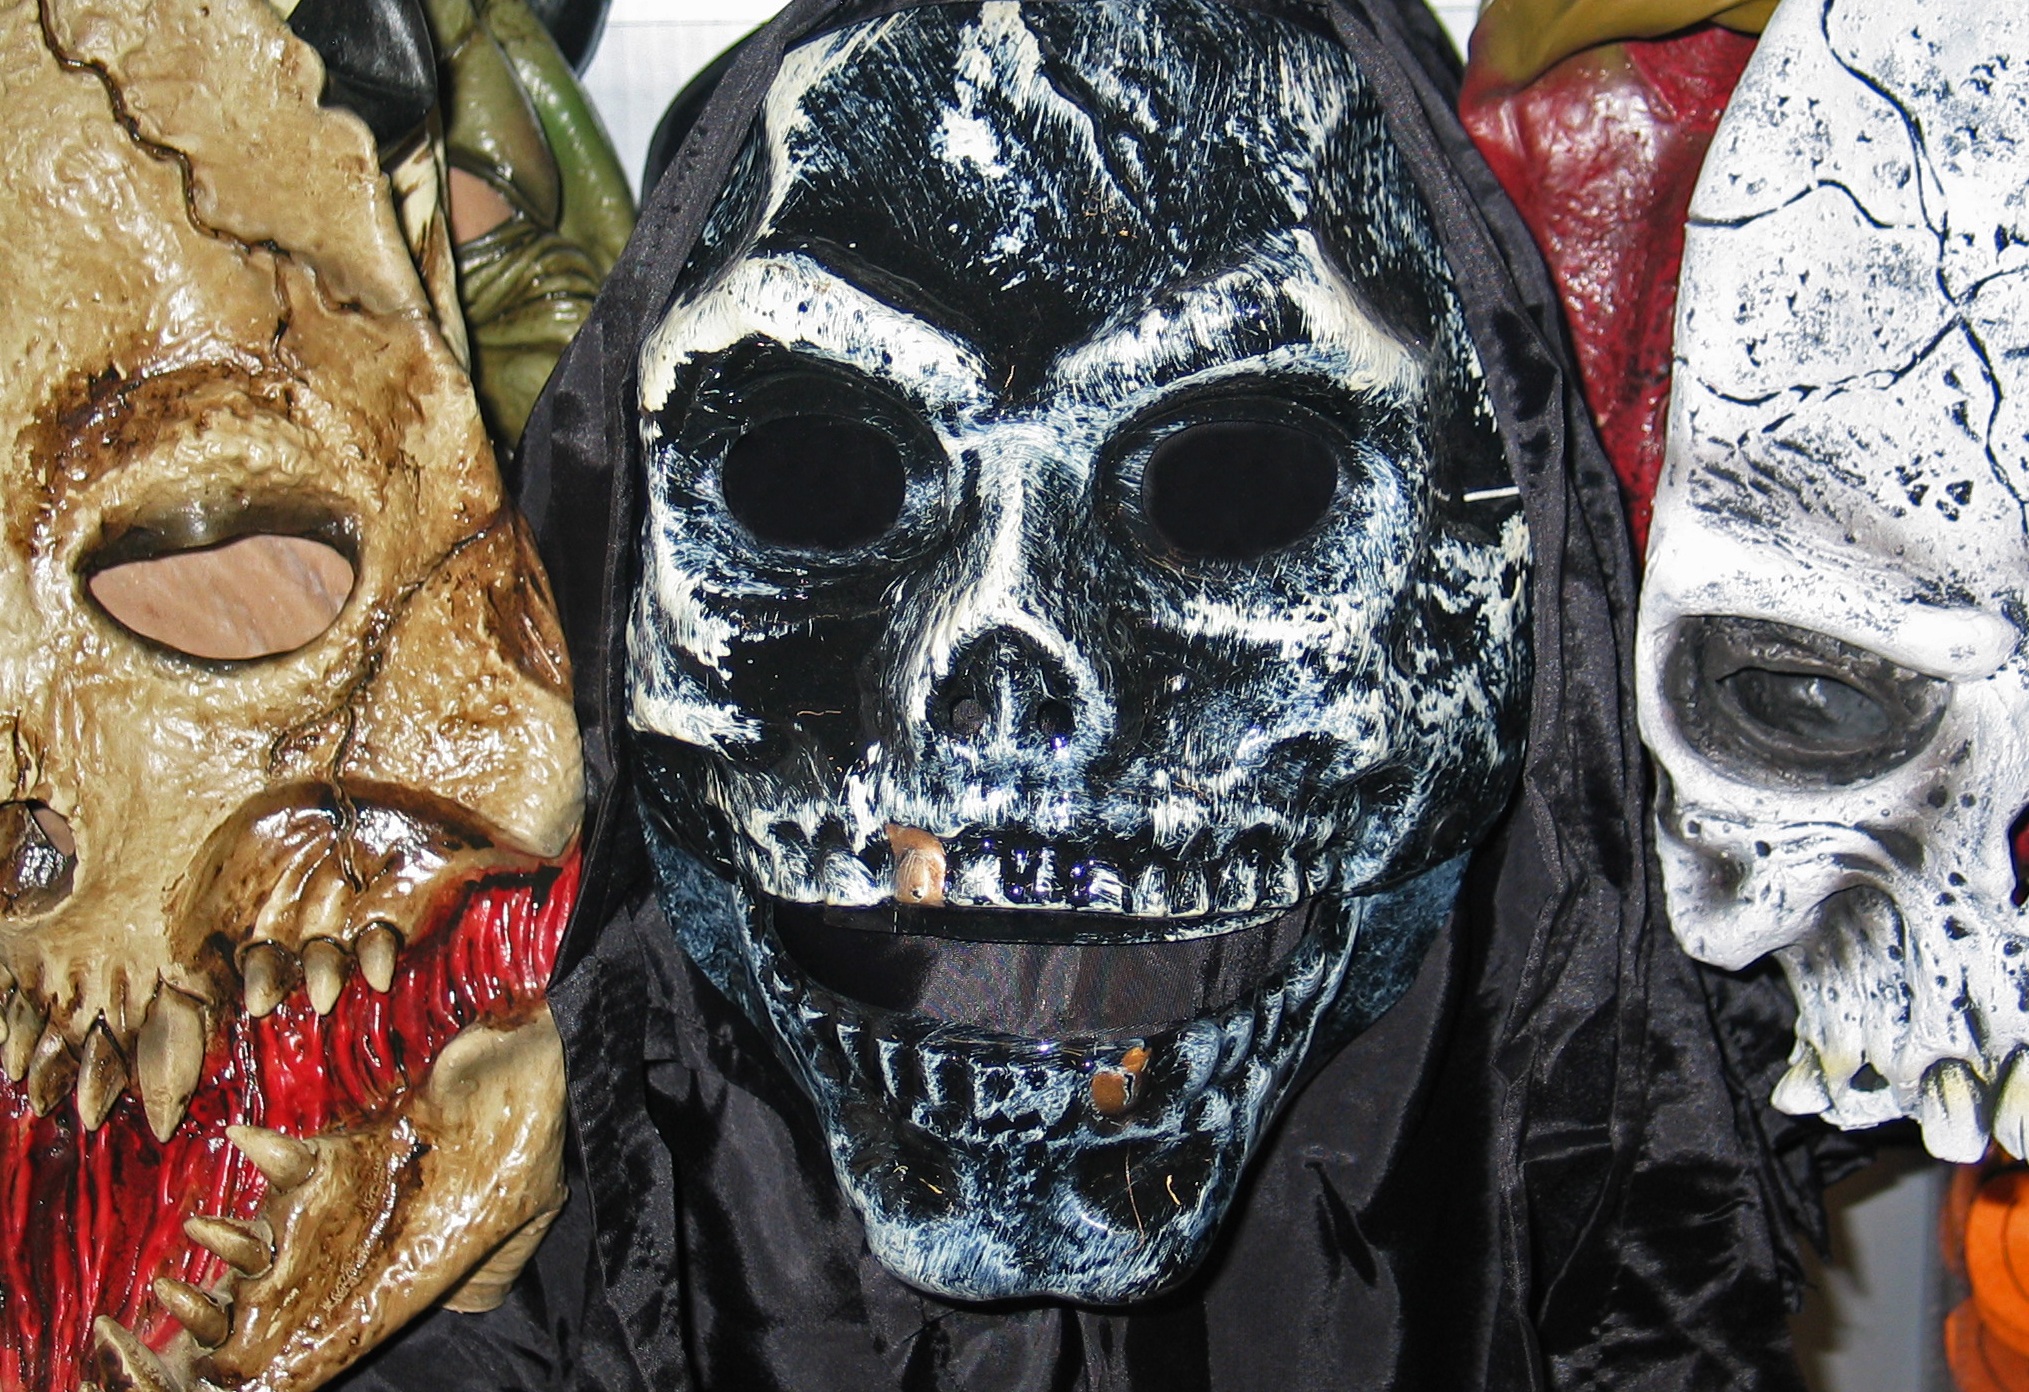
spooky, mystical, dark, carnival, halloween, clothing, skull, headgear, bone, fig, face, festival, scary, fear, mask, mysterious, head, monster, weird, creepy, ghost, surreal, hell, gloomy, horror, spirit, devil, daemon, tradition, costume, tooth, panel, masque, evil, exciting, terrified, fash, mischief, shudder, gespenstig, foraging haunting, superstitious, diabolical, horror film, heath fear, disgust